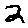
Label: 2